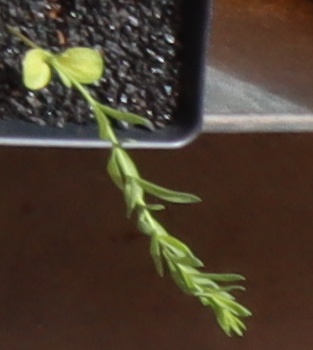
Label: Flax